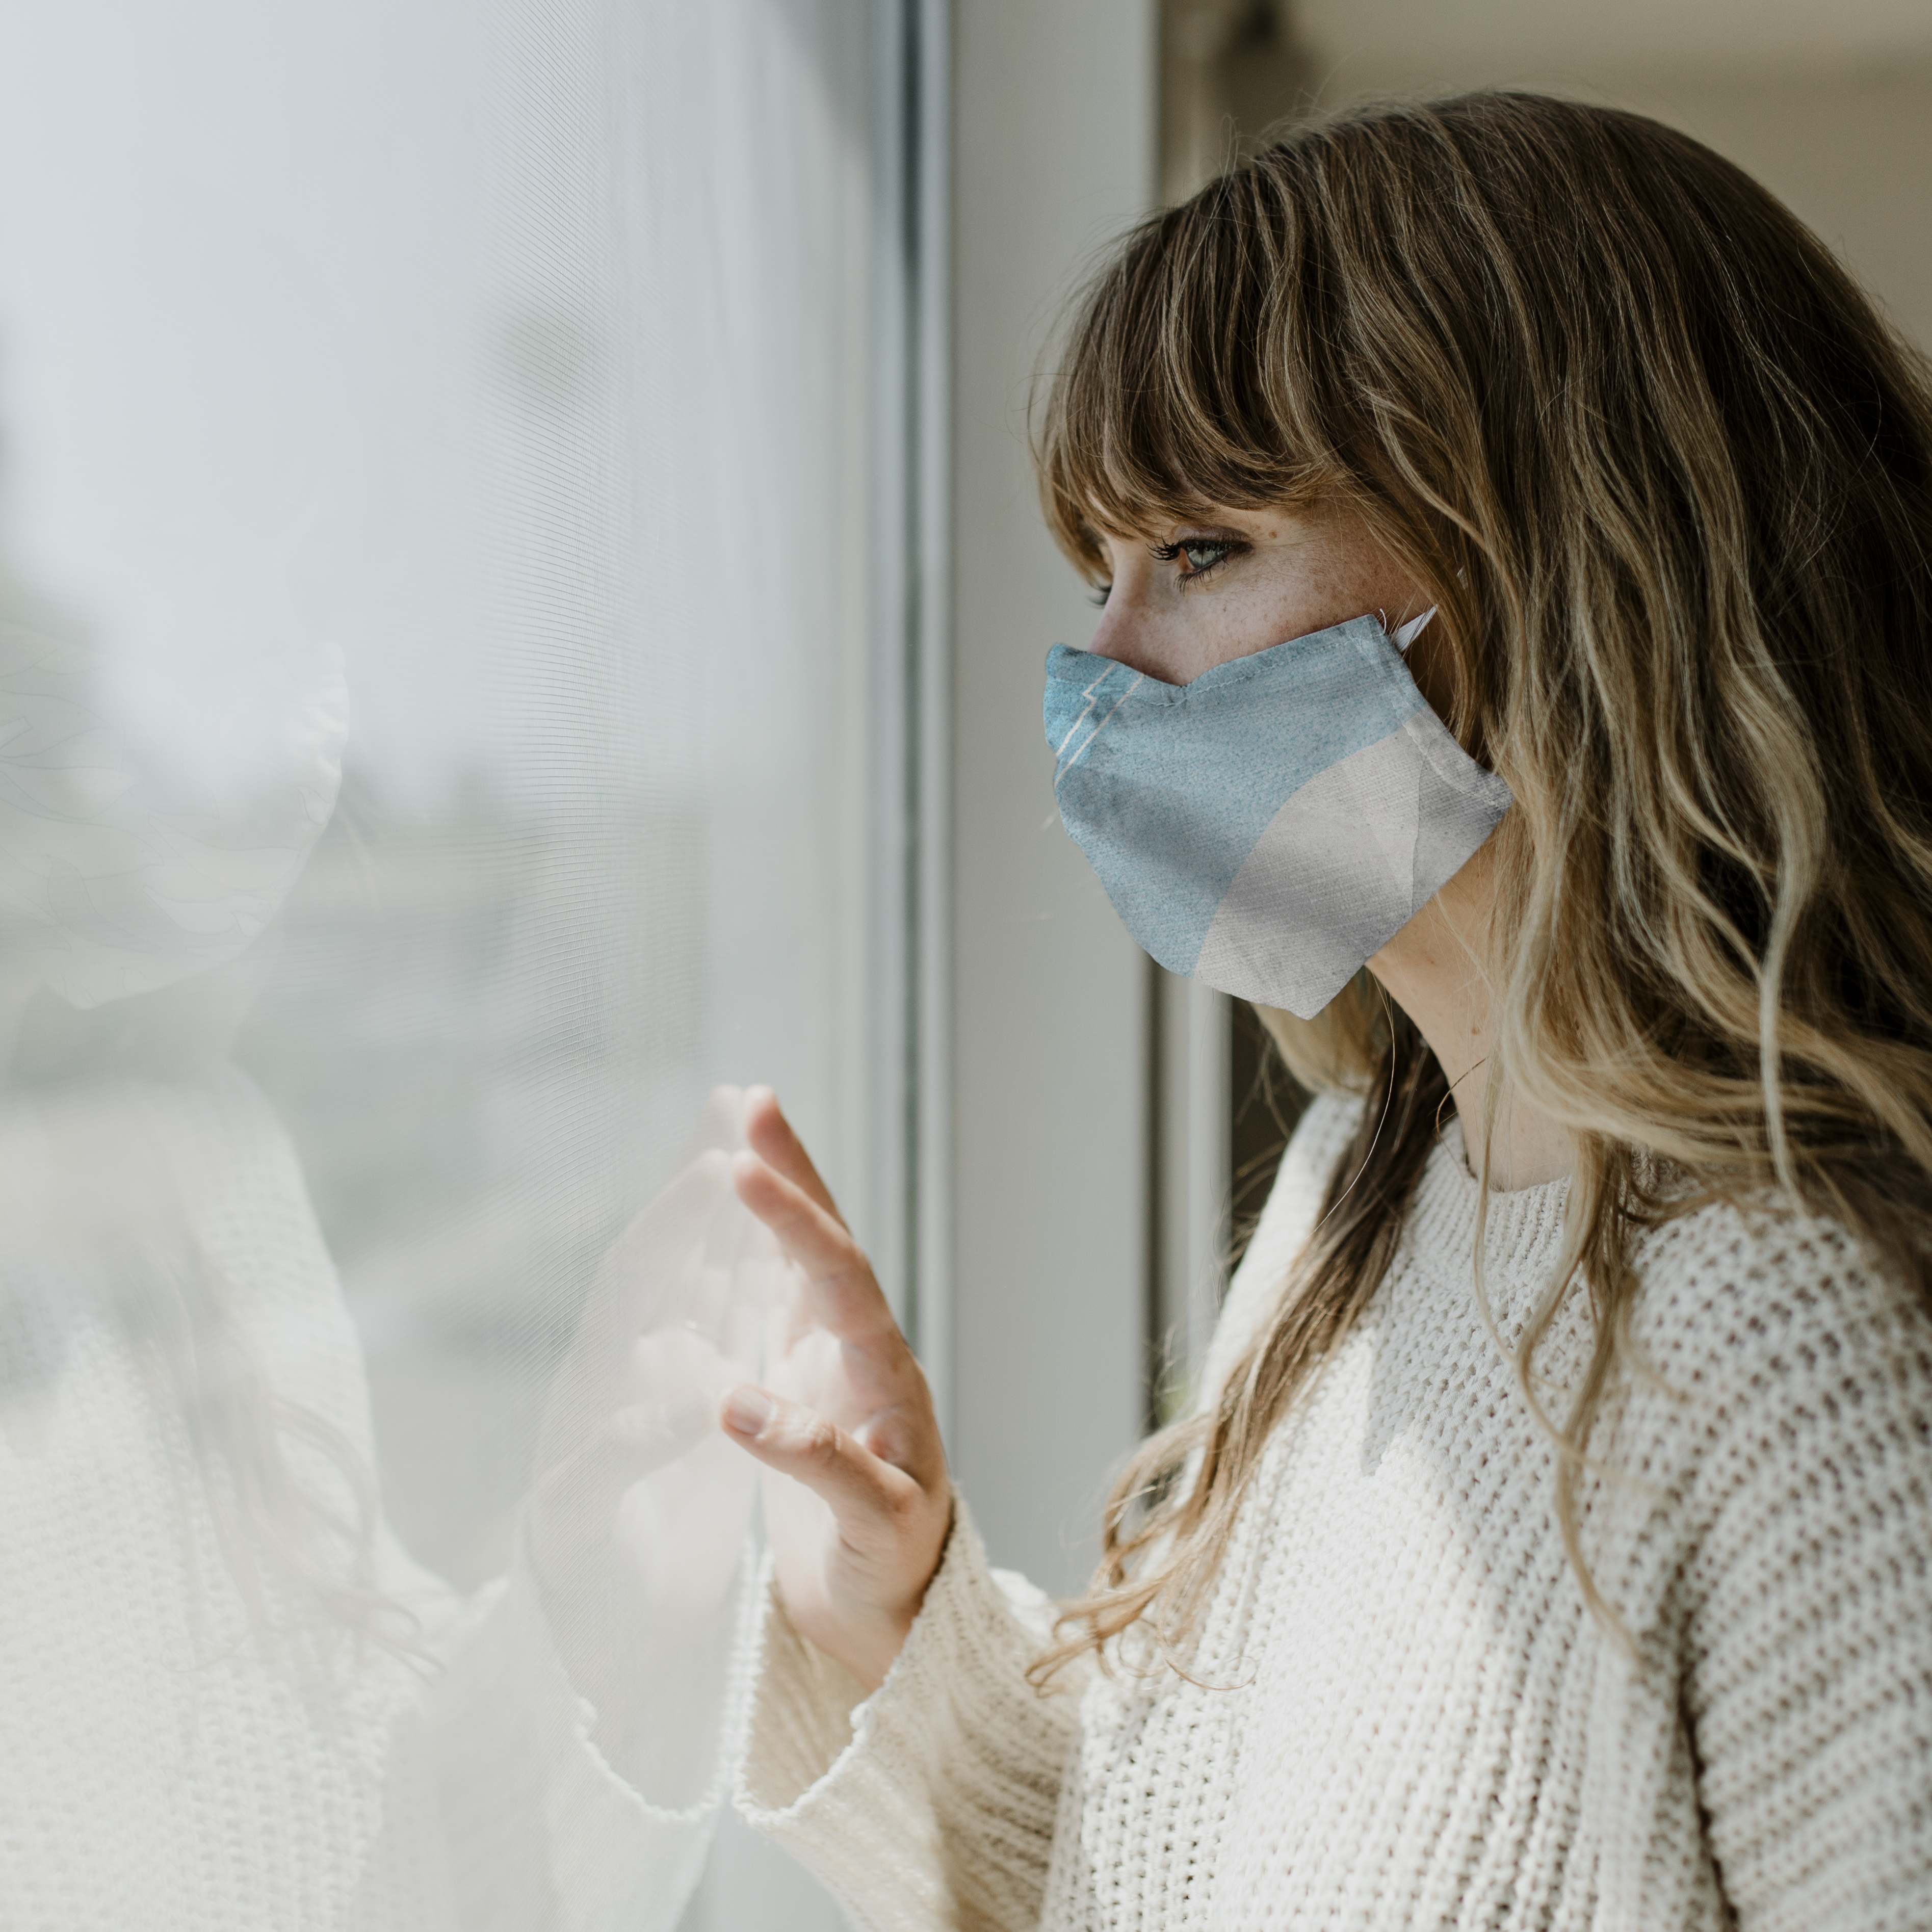
advertisement, alone, american, anxious, bored, captive, captivity, confinement, corona virus, coronavirus, covid, covid life, day, depressed, emotion, facebook advertisement, feeling, female, glass, hand, high definition, high quality, high resolution, home, indoors, instagram, lockdown, lonely, look, mask, out, physical distance, prevent, protect, sad, self isolation, self quarantine, sick, social ads, social banner, social distance, solitude, square, staring, stay home, touch, unhappy, wear, wear a mask, window, woman, young, skin, nose, eye, shoulder, room, photography, long hair, eyelash, ear